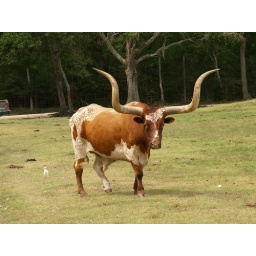
Alvin Texas bayou wildlife park animals and birds run or Roam freely in a natural habitat 2008 Zoo